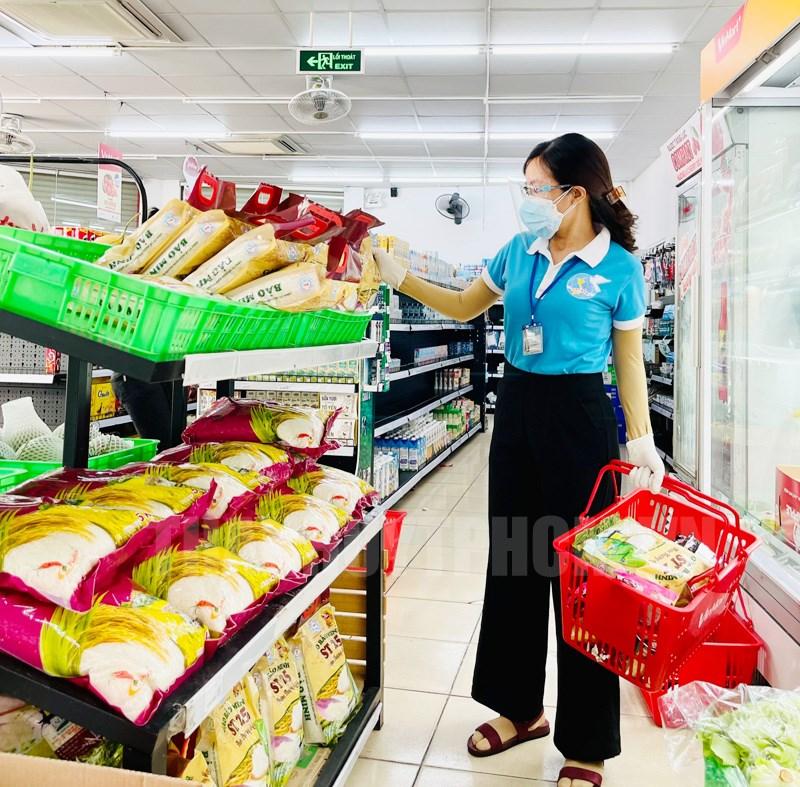
người phụ nữ đang xem xét các sản phẩm trên chiếc rổ màu xanh lá cây